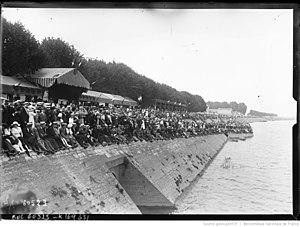
Mâcon, vue générale des tribunes [15/8/20, championnats d'Europe d'aviron]